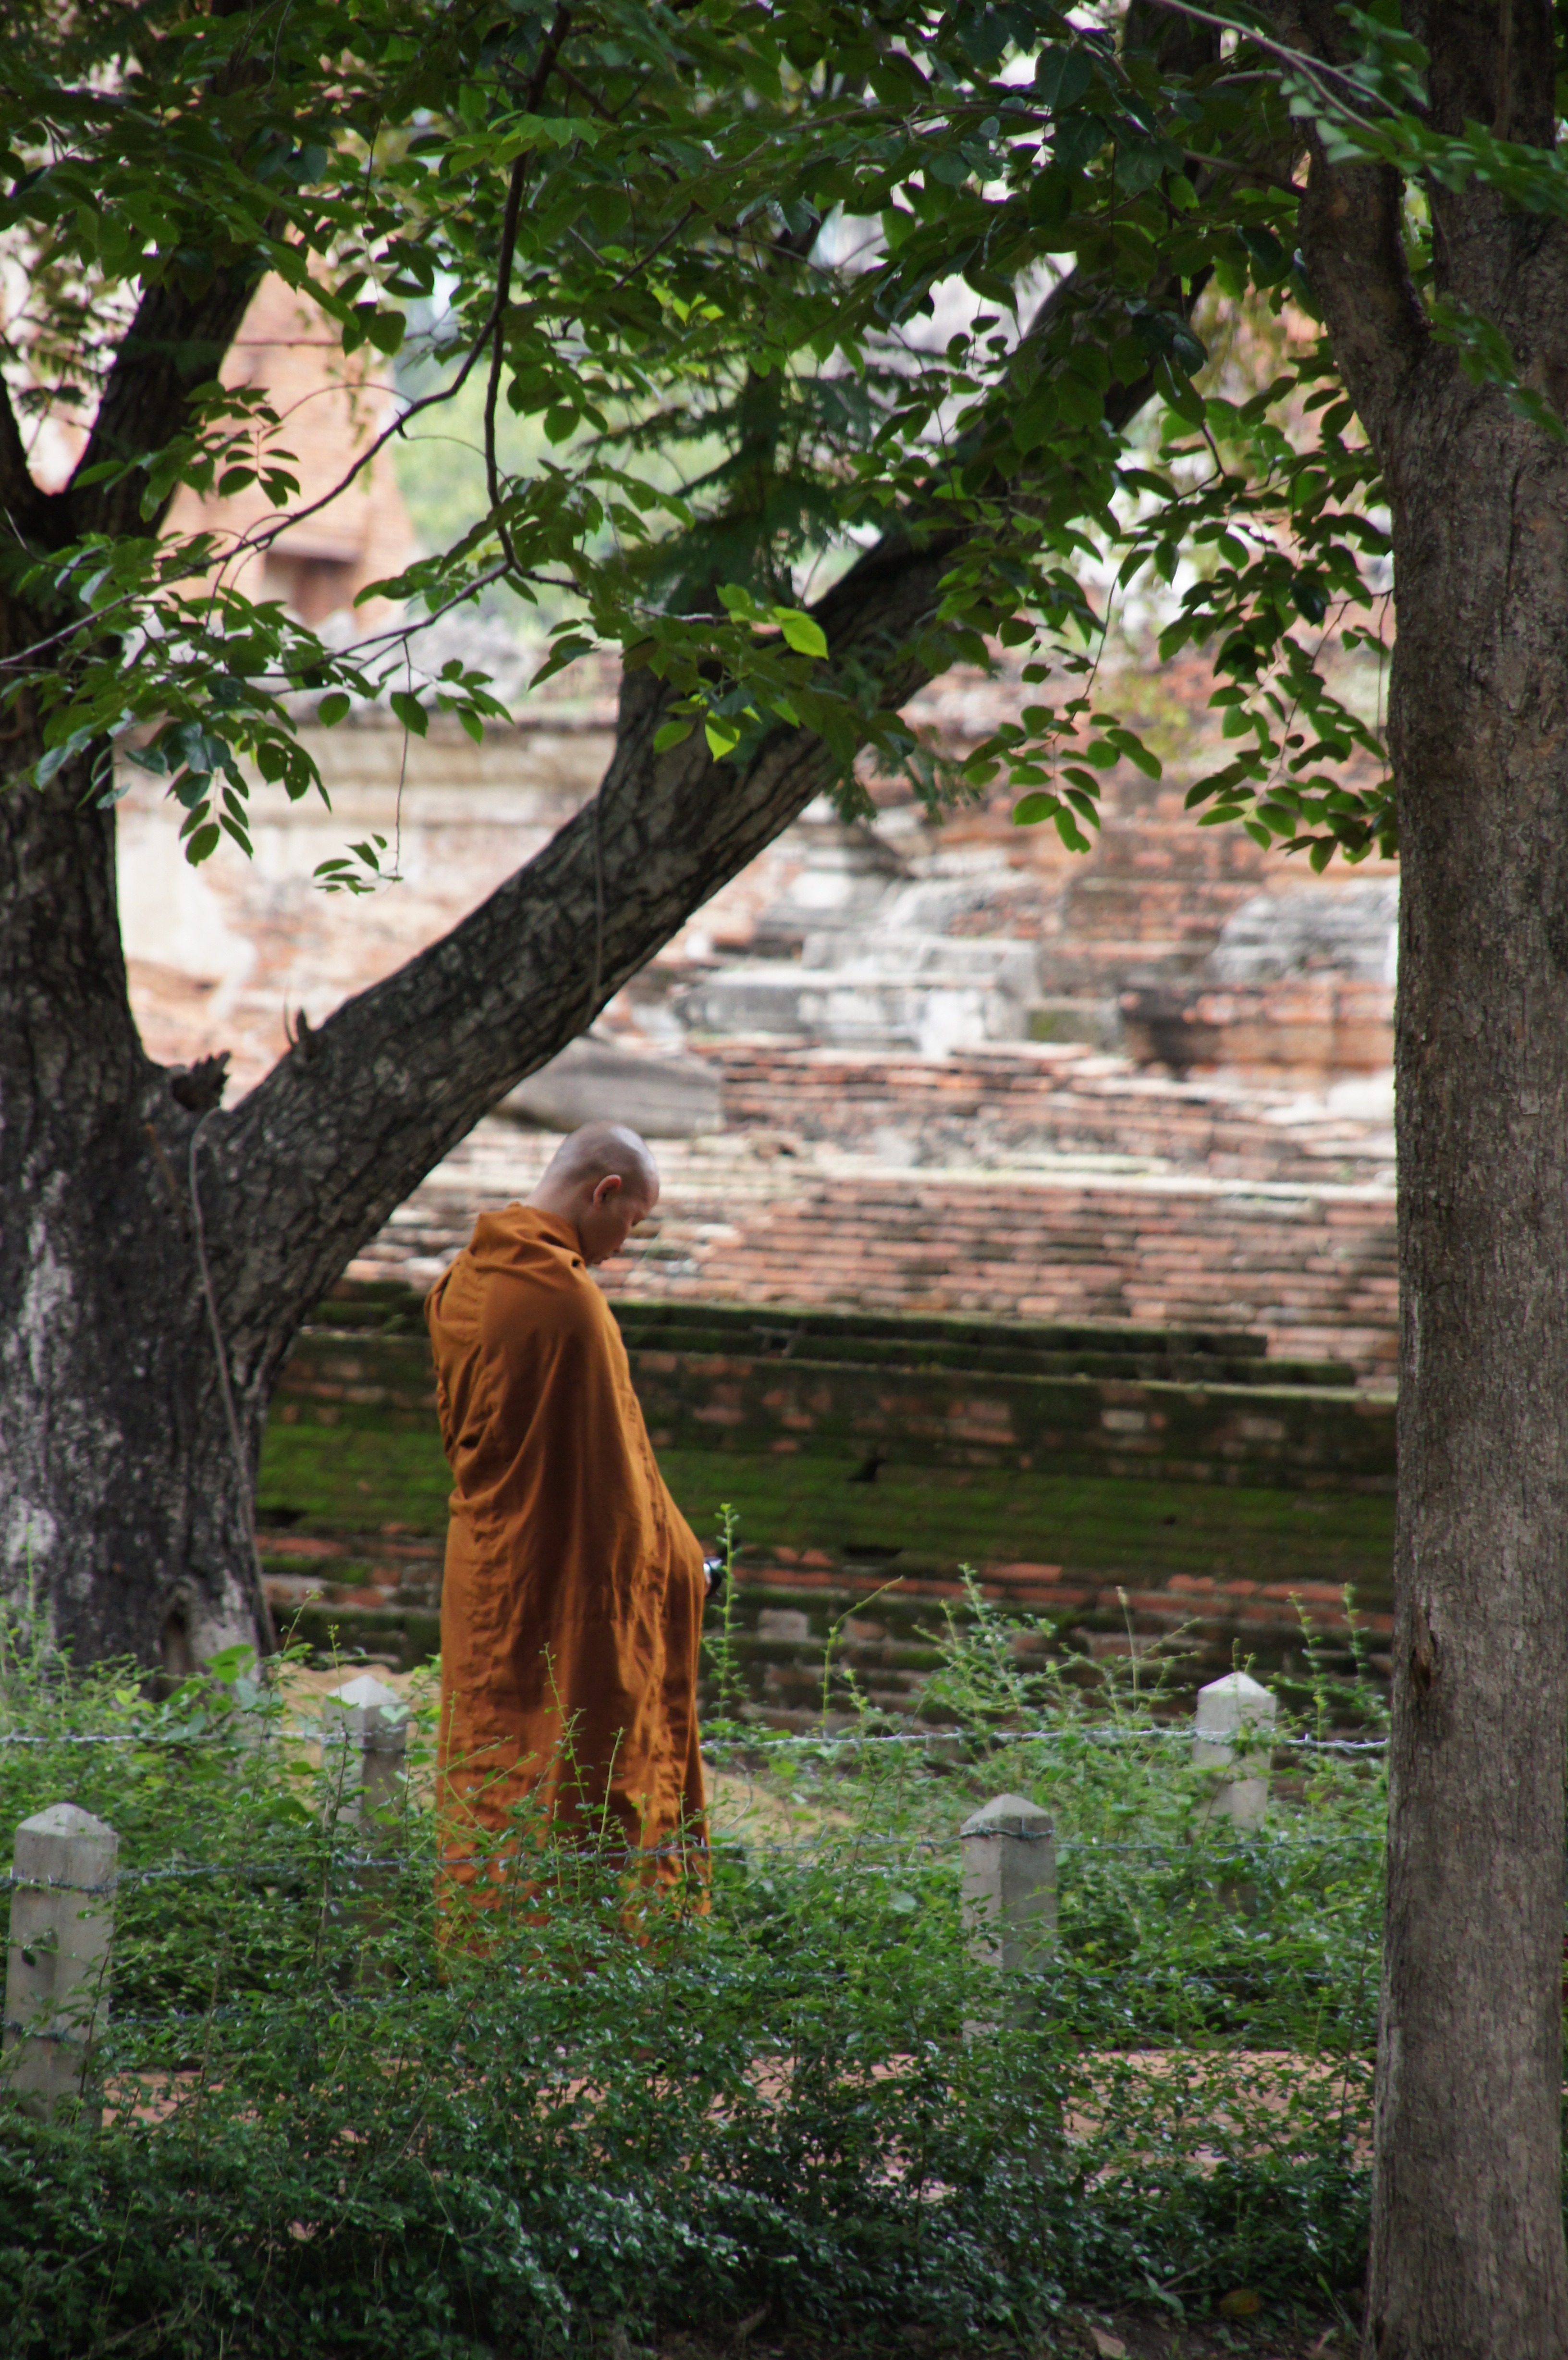
tree, nature, forest, rock, plant, wood, leaf, flower, trunk, orange, green, autumn, monk, buddhism, botany, garden, thailand, sculpture, monastery, woodland, woody plant, munk